Bartle Frere, Queensland

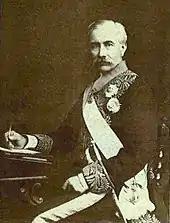

The locality of Bartle Frere lies to the south of Mount Bartle Frere. The locality is flat low-lying land (10–20 metres above sea level) and is freehold land used for farming, predominantly the growing of sugarcane. The Russell River forms the boundary to the locality to the south and east.